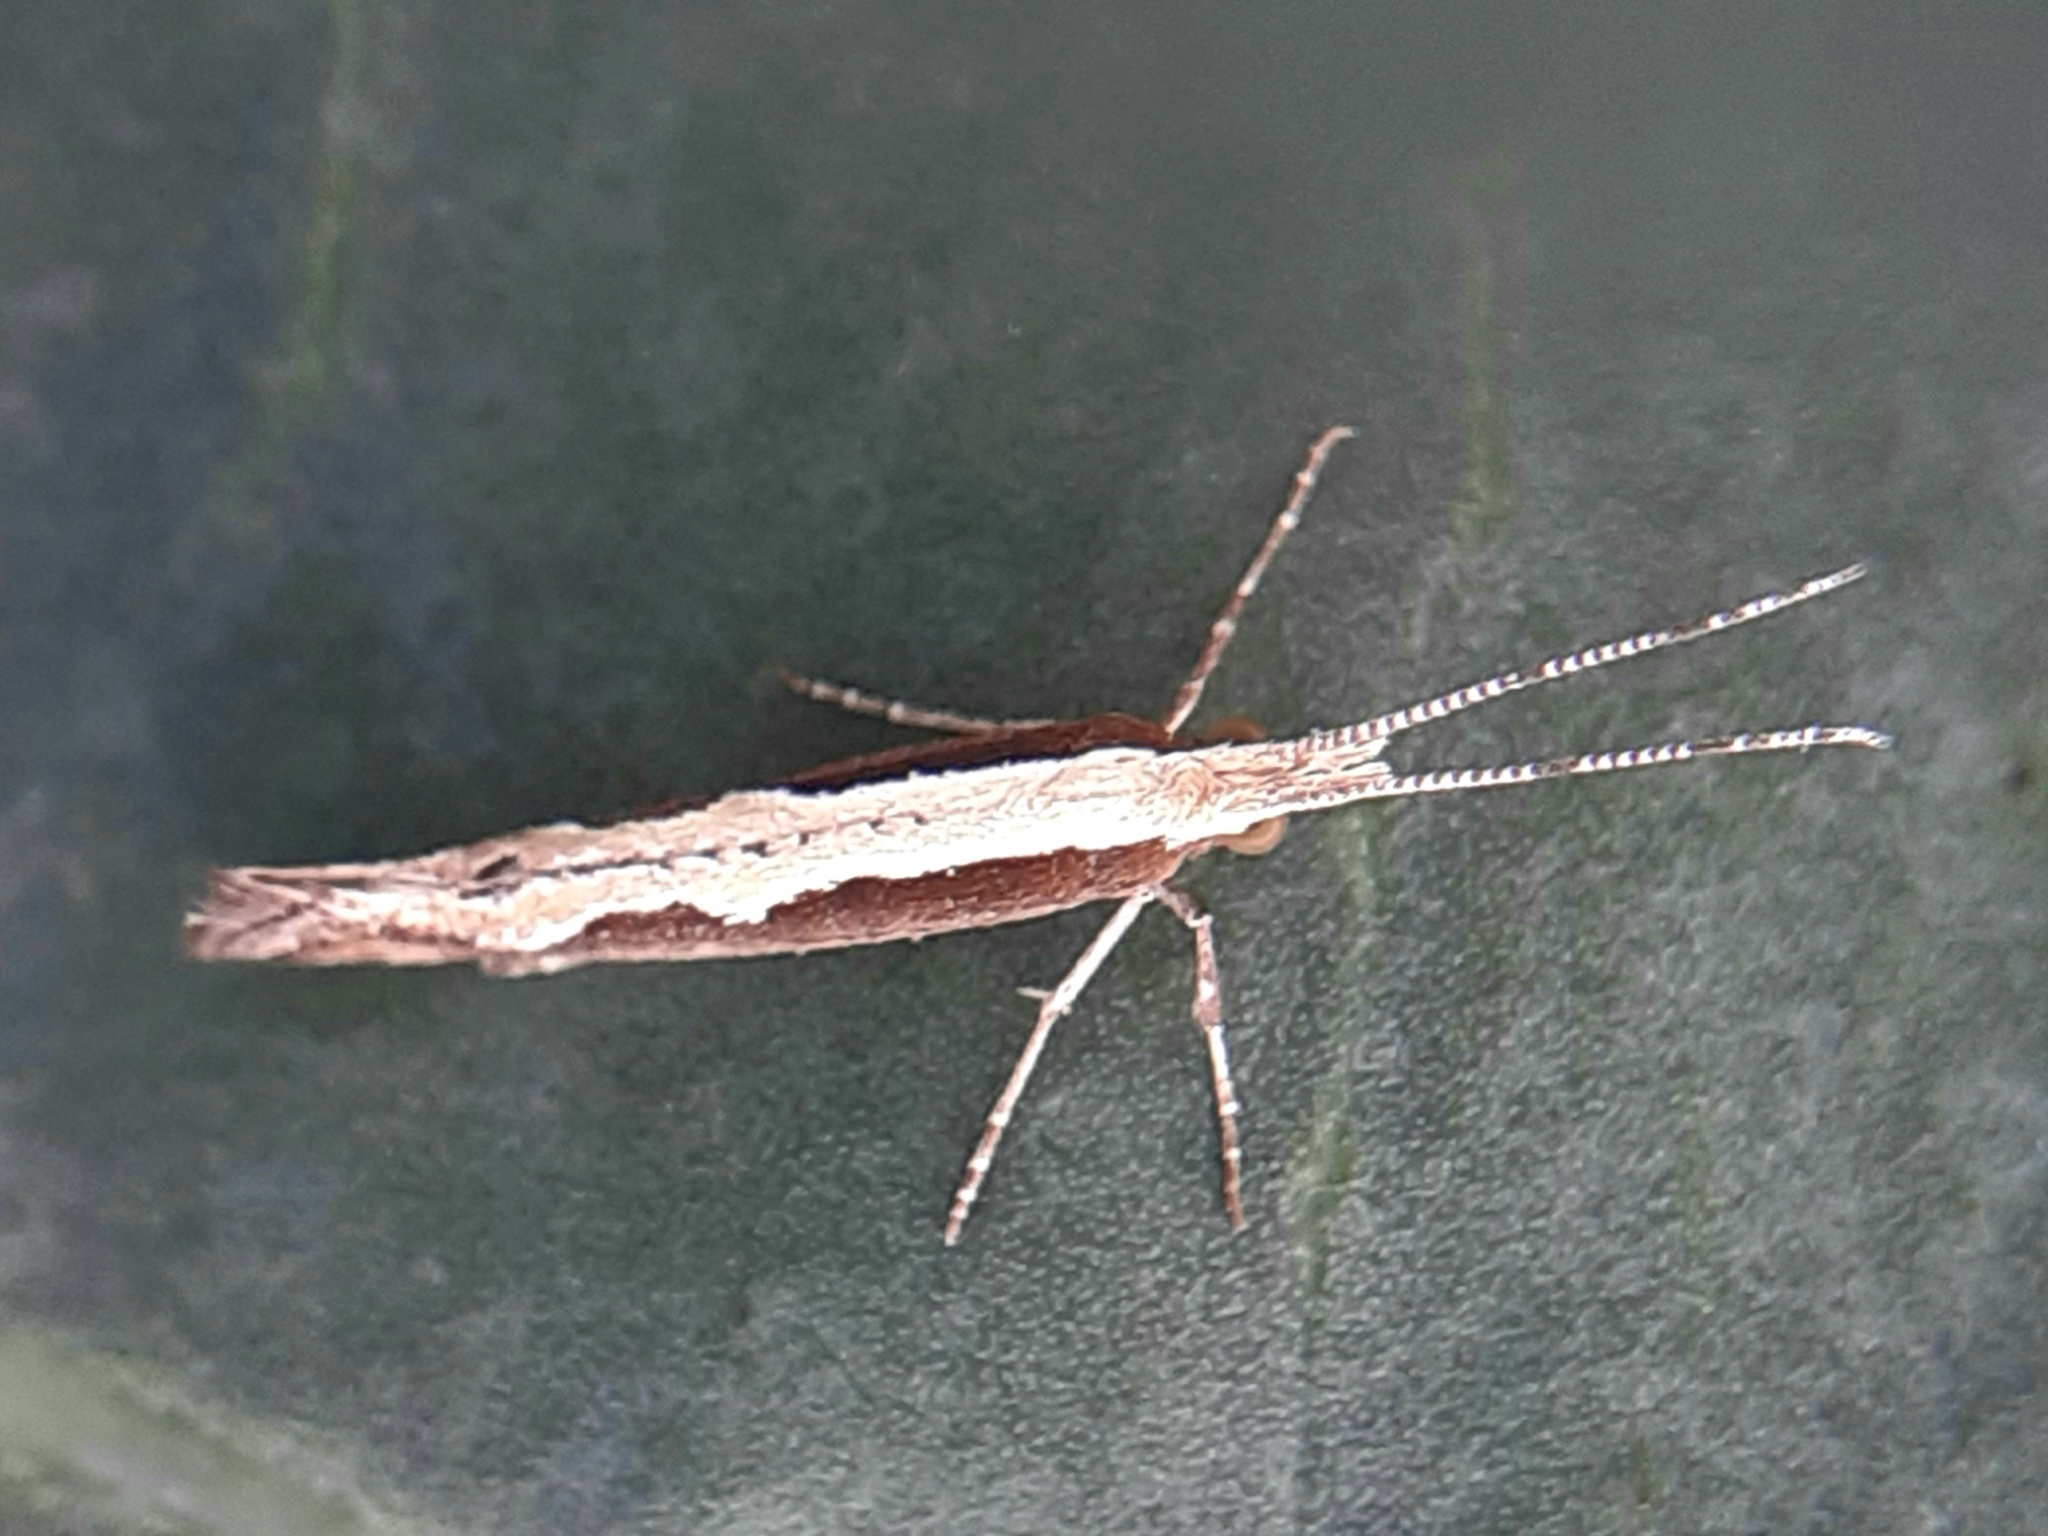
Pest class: diamondback_moth